Dragalevtsi Monastery

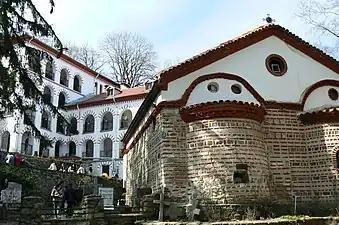
The yard of Dragalevtsi Monastery

Dragalevtsi Monastery of the Holy Mother of God of Vitosha ("Dragalevski manastir „Sveta Bogoroditsa Vitoshka“") is a Bulgarian Orthodox monastery on the lower slopes of Vitosha mountain on the outskirts of the capital Sofia in western Bulgaria. Founded in the mid-14th century by Bulgarian tsar Ivan Alexander, the monastery was abandoned after the Ottoman conquest of Sofia and reestablished in the late 15th century, when it became an important literary centre. The monastery church and some of its frescoes date from this period.